Congenital cataract

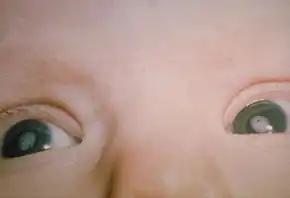
Bilateral cataracts in an infant due to congenital rubella syndrome.

Congenital cataracts are a lens opacity that is present at birth. Congenital cataracts occur in a broad range of severity. Some lens opacities do not progress and are visually insignificant, others can produce profound visual impairment.